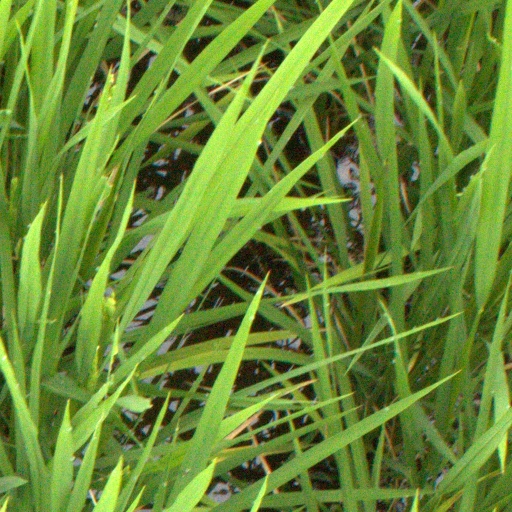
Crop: rice